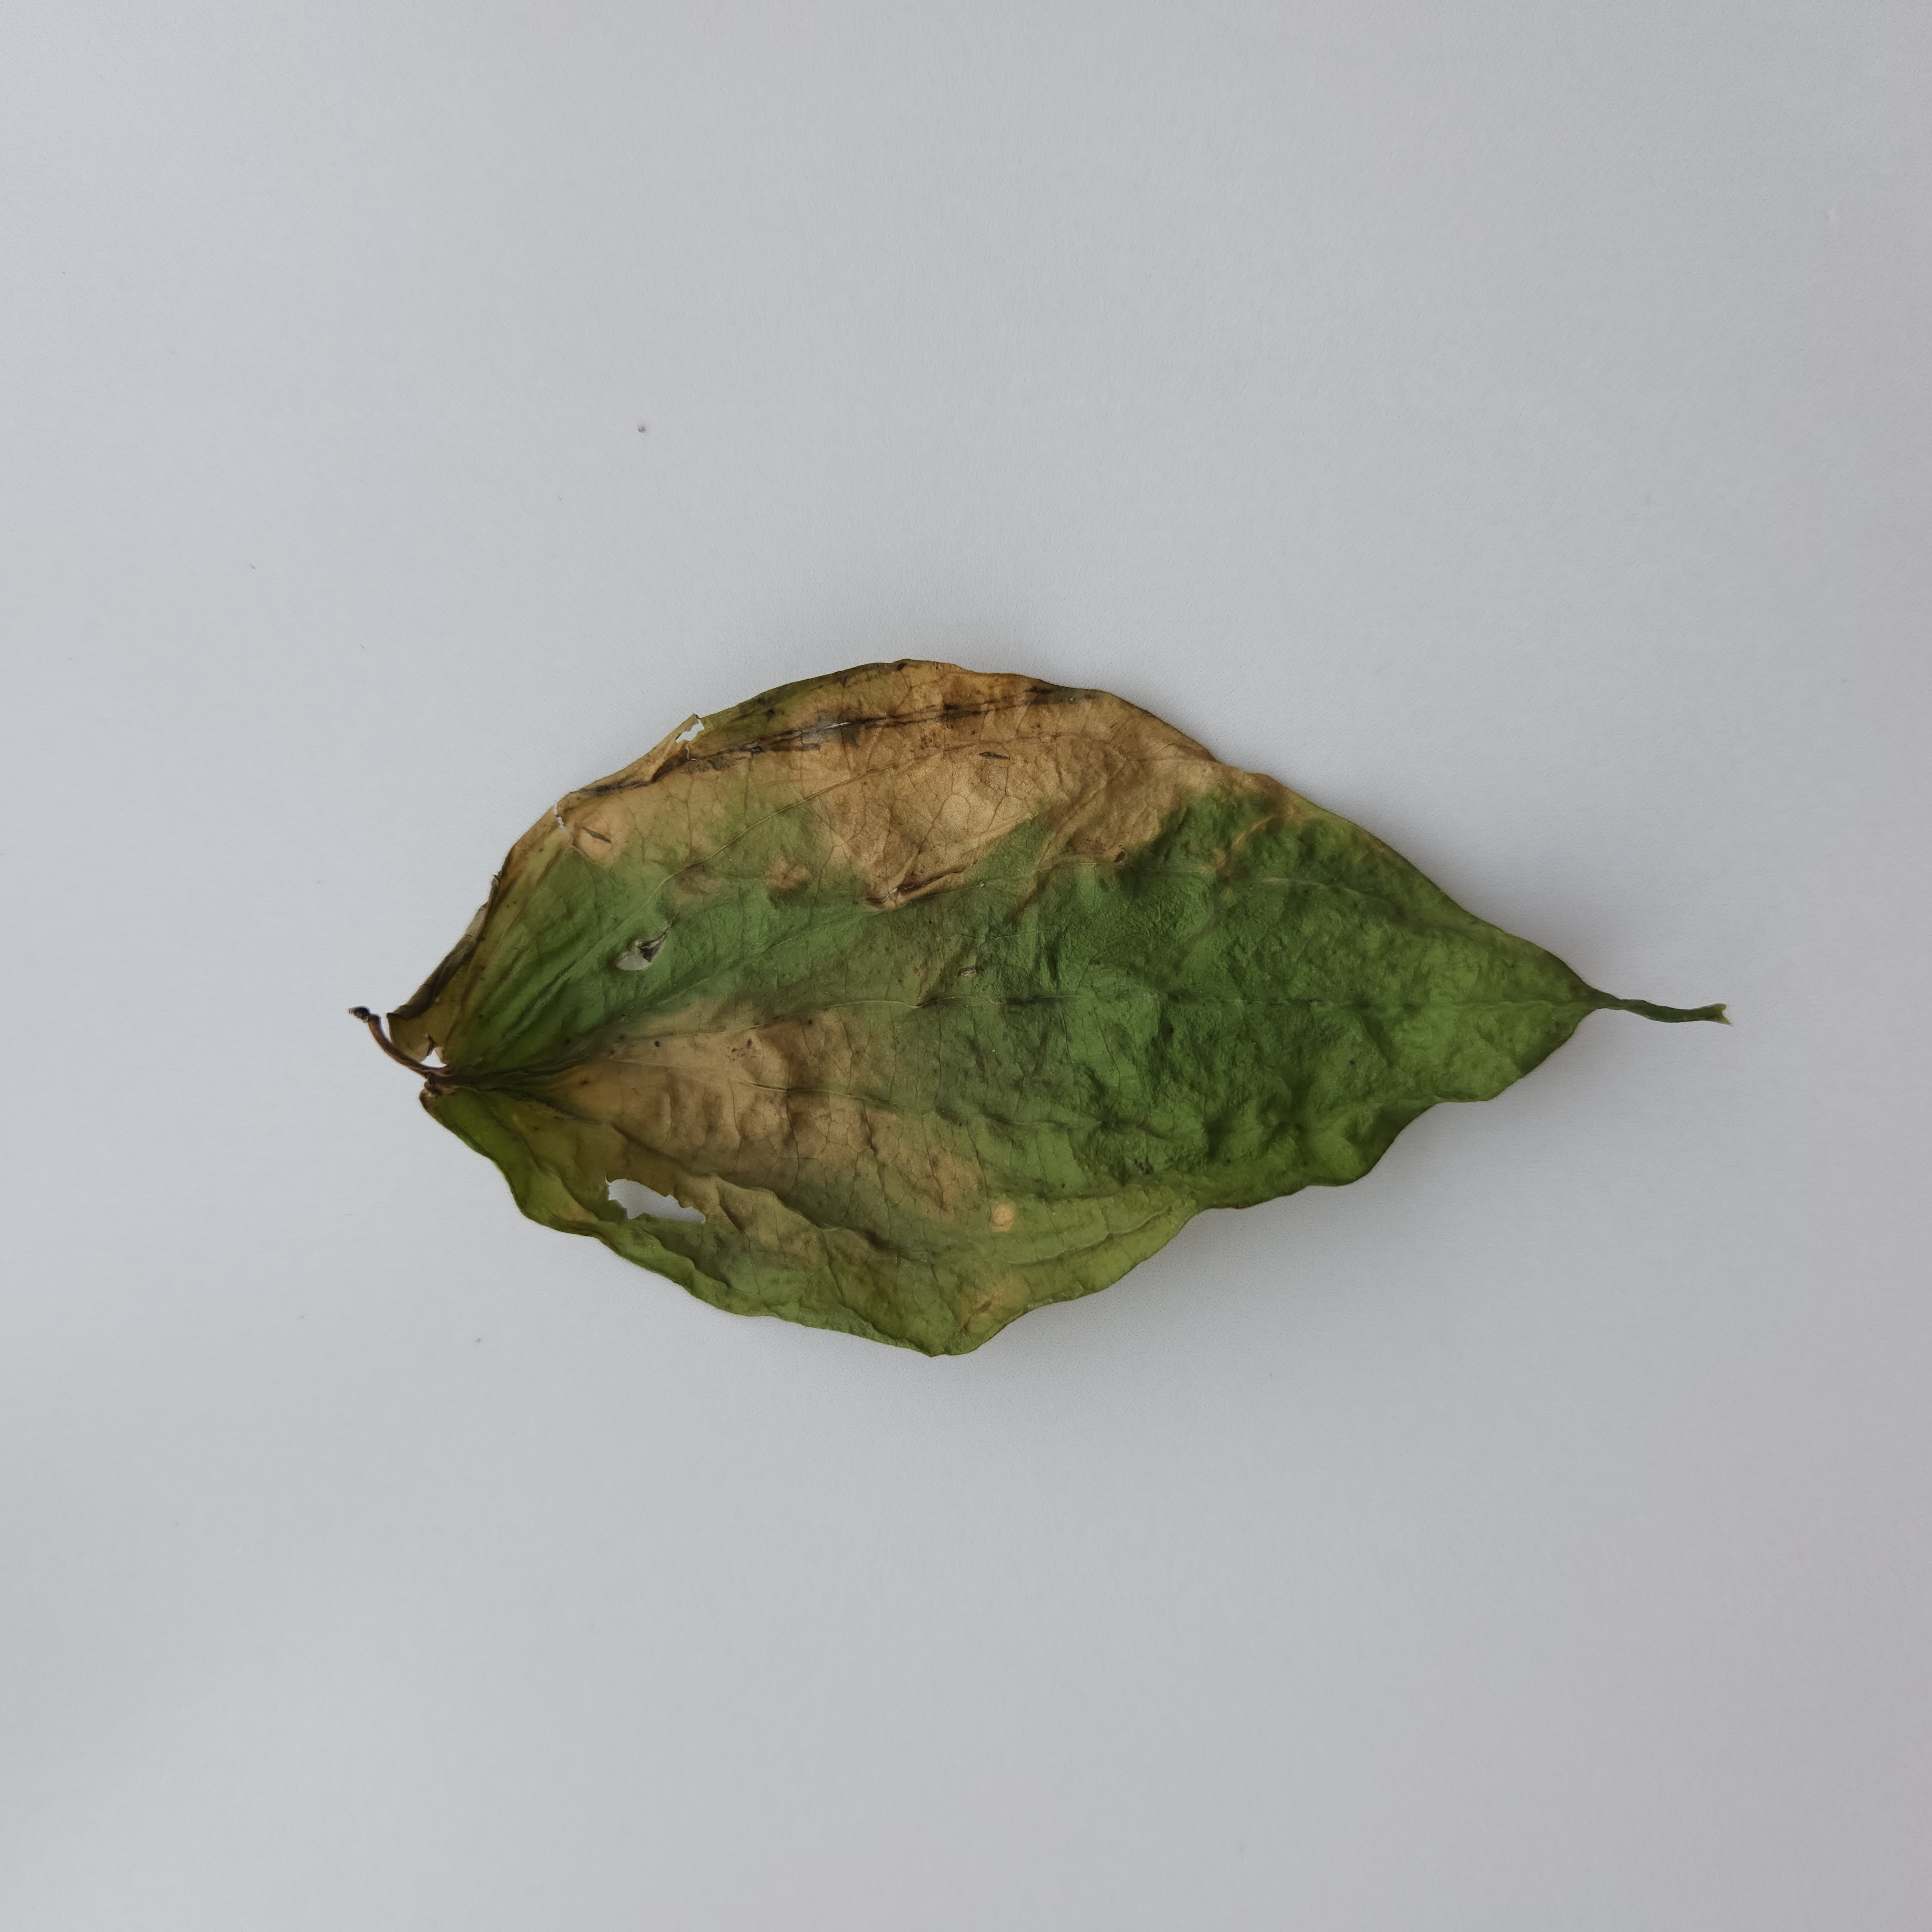
Label: Dried